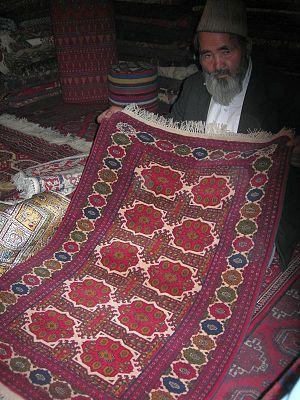
L’Afghanistan, en forme longue la république islamique d'Afghanistan, est un pays d'Asie centrale sans accès à la mer entouré par l'Ouzbékistan au nord, la Chine et le Tadjikistan au nord-est, le Pakistan à l'est-sud-est, l’Iran à l'ouest et le Turkménistan au nord-ouest.